Retired at 35

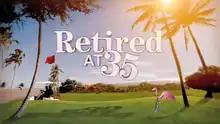
Season 1 intertitle

Retired at 35 is an American sitcom on TV Land starring George Segal, Jessica Walter, Johnathan McClain, Josh McDermitt, Marissa Jaret Winokur, and Ryan Michelle Bathe. It is the network's second original scripted series after "Hot in Cleveland". The series premiered on January 19, 2011. On March 21, 2011, the series was renewed for a second season. The second season premiered on Tuesday, June 26, 2012, at 10:00 pm ET/PT, and concluded on Wednesday, August 29, 2012.